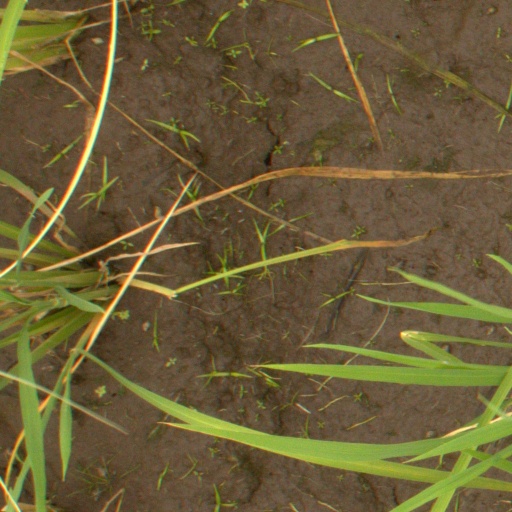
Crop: rice